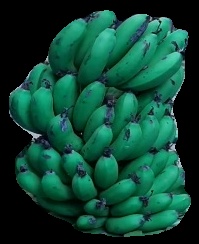
Variety: pachbale
Grade: grade2